Marcellus Augustus Stovall

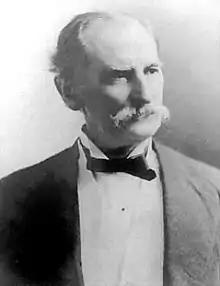
Stovall in later life

After the American Civil War ended in 1865, Stovall worked as a cotton broker, then became a merchant of farming supplies. Later he organized and became manager of the Georgia Chemical Works, engaging in the manufacture of fertilizers.